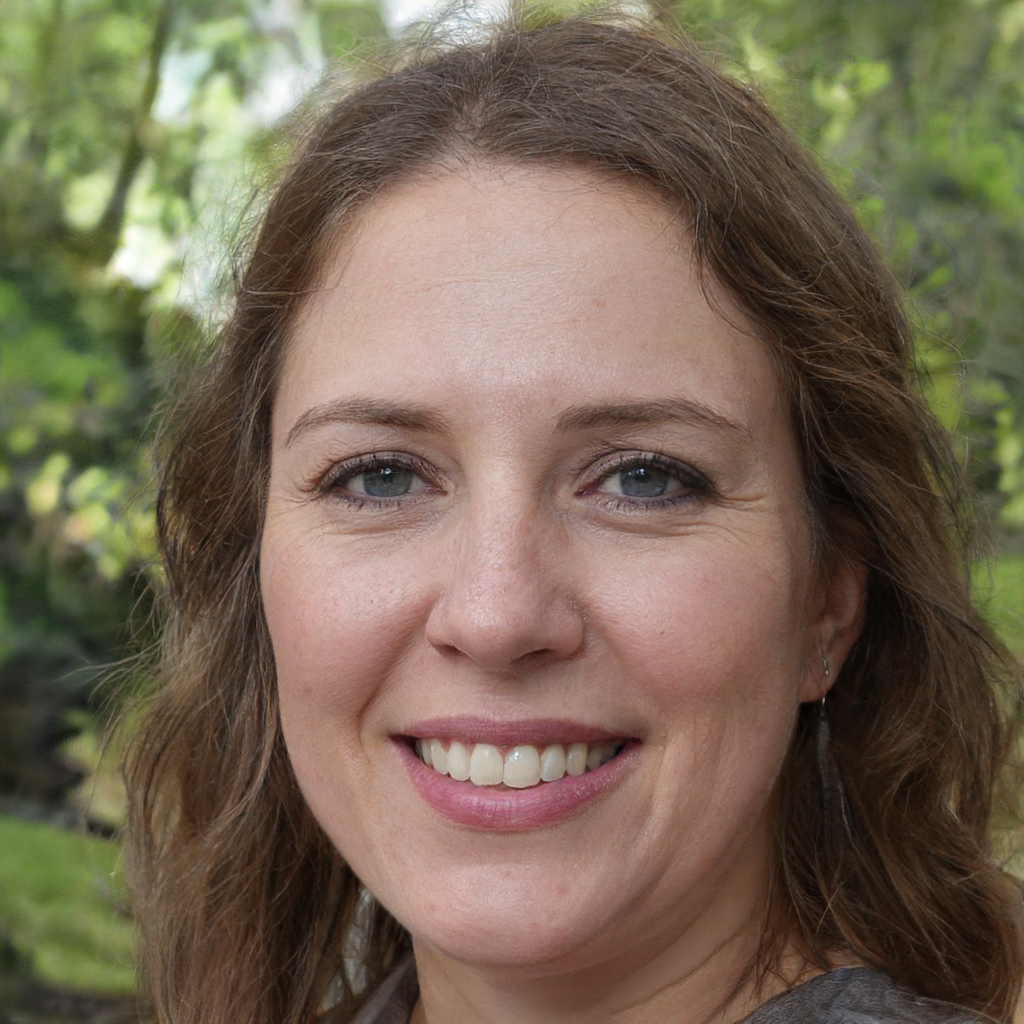
Label: No Watermark